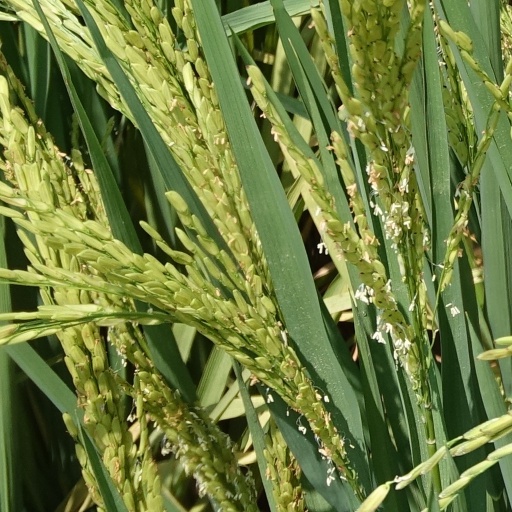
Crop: rice